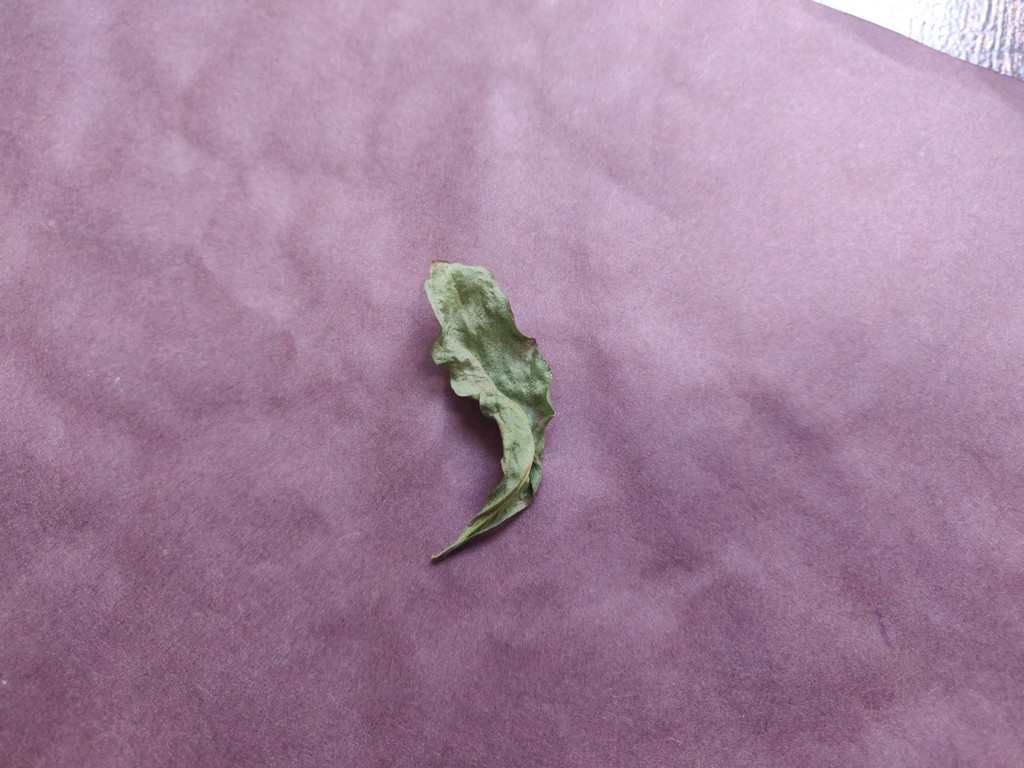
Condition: Dried
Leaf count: single
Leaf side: unknown